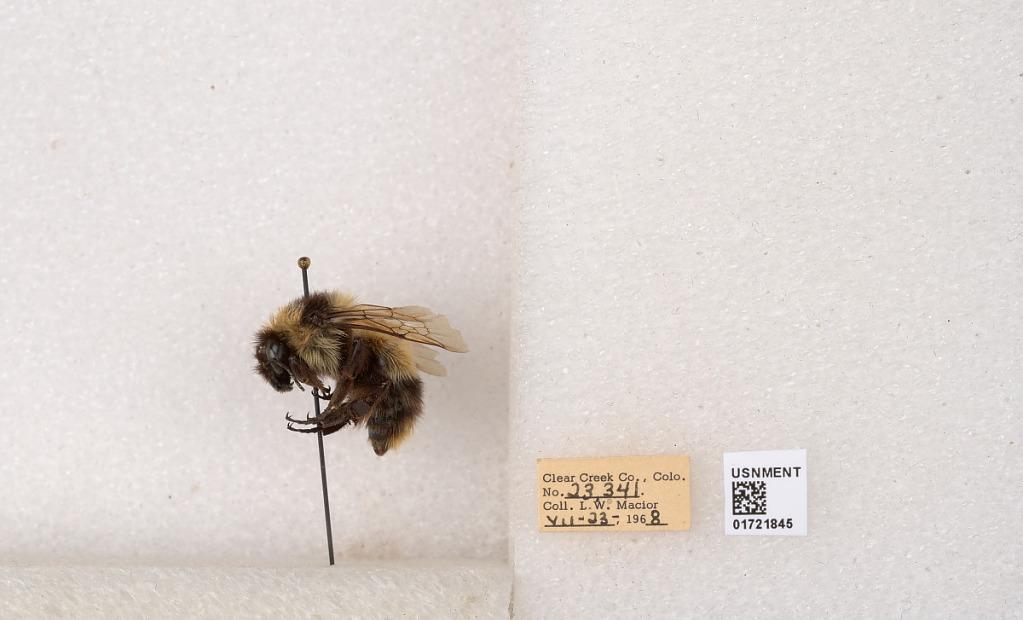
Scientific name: Bombus kirbyellus
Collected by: L. Macior
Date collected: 1968-7-23
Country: United States
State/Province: Colorado
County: Clear Creek
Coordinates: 39.6891, -105.644